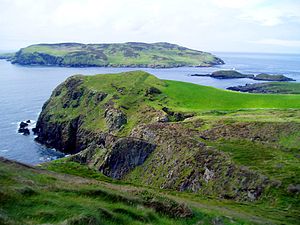
Calf of Man
Calf Sound, som set fra Cregneash-siden
The Calf of Man er en lille ø på 2,6 km² i det irske hav, sydvest for Isle of Man, kun adskilt af the Calf Sound. Højeste punkt er 102 m. Ordet calf stammer fra det oldnordiske kalfr og betyder en lille ø ved en større ø. Øen er udlagt som fuglereservat og kan besøges hele året, bortset fra fuglenes rugeperiode. Øen har et automatiseret fyr.